Elk Neck Peninsula

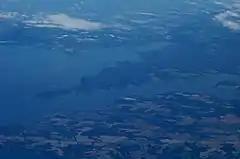
Elk Neck Peninsula (center) in 2020

Elk Neck Peninsula is in Cecil County, Maryland, between the towns of Elkton and North East, Maryland. Native American and colonial travelers often canoed or sailed up the Chesapeake Bay to Elkton, where the Elk River became unnavigable, and then walked or took some form of surface transportation to the Delaware Bay watershed, since this was the shortest surface crossing. Native Americans of the area, including the Nanticoke and Lenni Lenape, hunted and fished, as well as established semi-permanent camps.